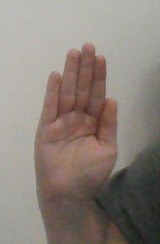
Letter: seen